Research and Development (mod)

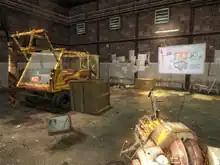
A screenshot showing a vehicle the player must build to complete the game

Research and Development is a free mod for the first-person shooter video game "". Developed by Matt Bortolino and released on July 17, 2009, it is a non-violent first-person puzzle video game, and has been compared to "Portal". It received critical praise for its unique gameplay and high development quality.